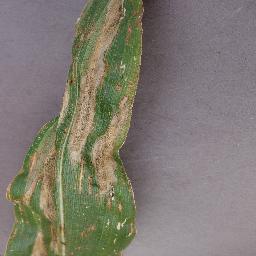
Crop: corn
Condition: (maize)_northern_blight